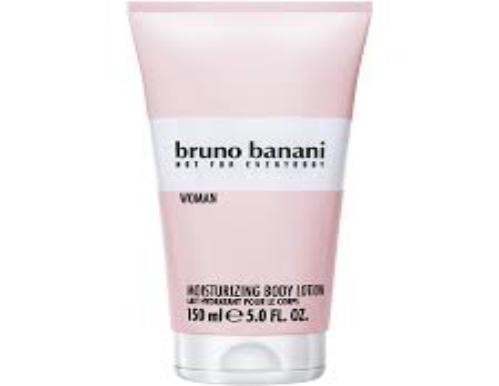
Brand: Bruno Banani
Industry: Necessities